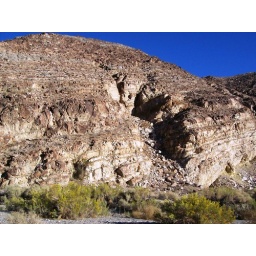
Side of the canyon wall leading to Darwin Falls in Death Valley - darwin26